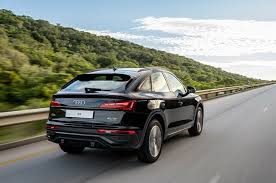
Label: noambulance